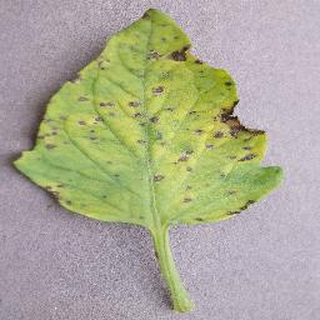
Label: tomato_septoria_leaf_spot